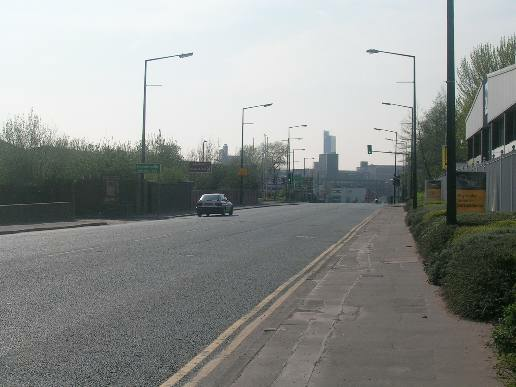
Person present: No